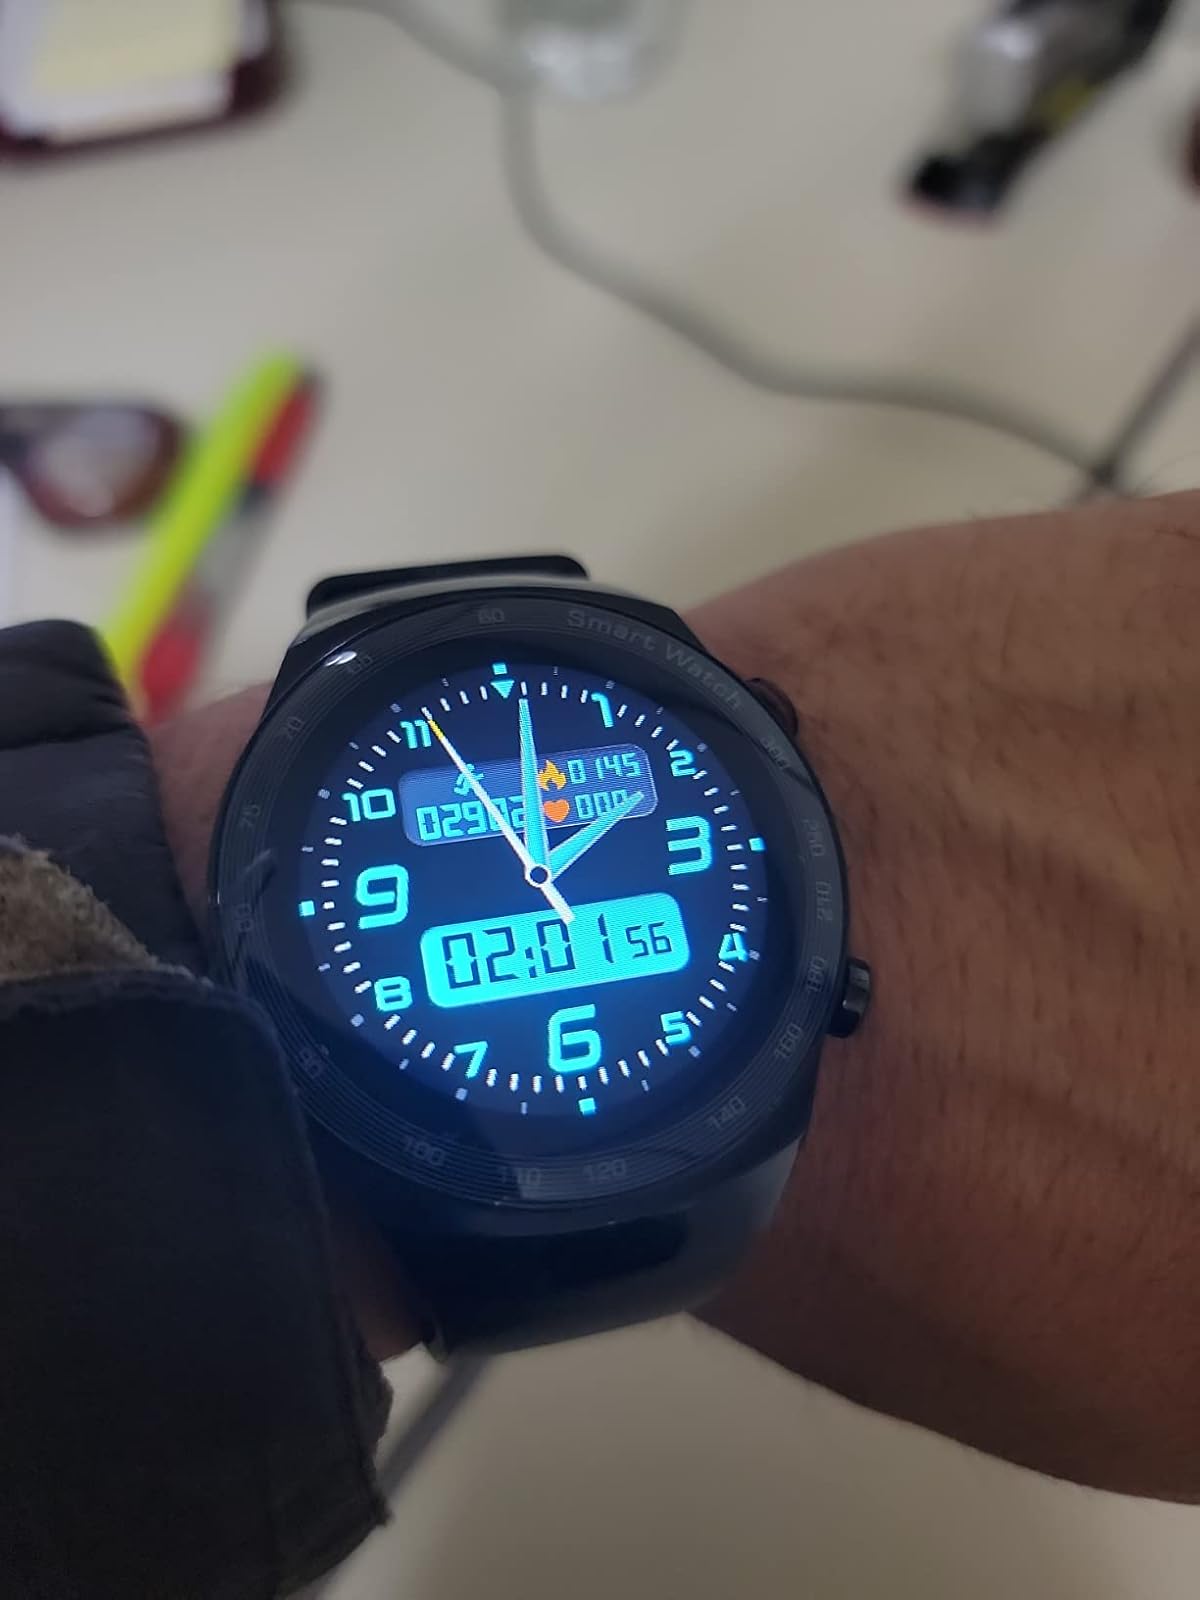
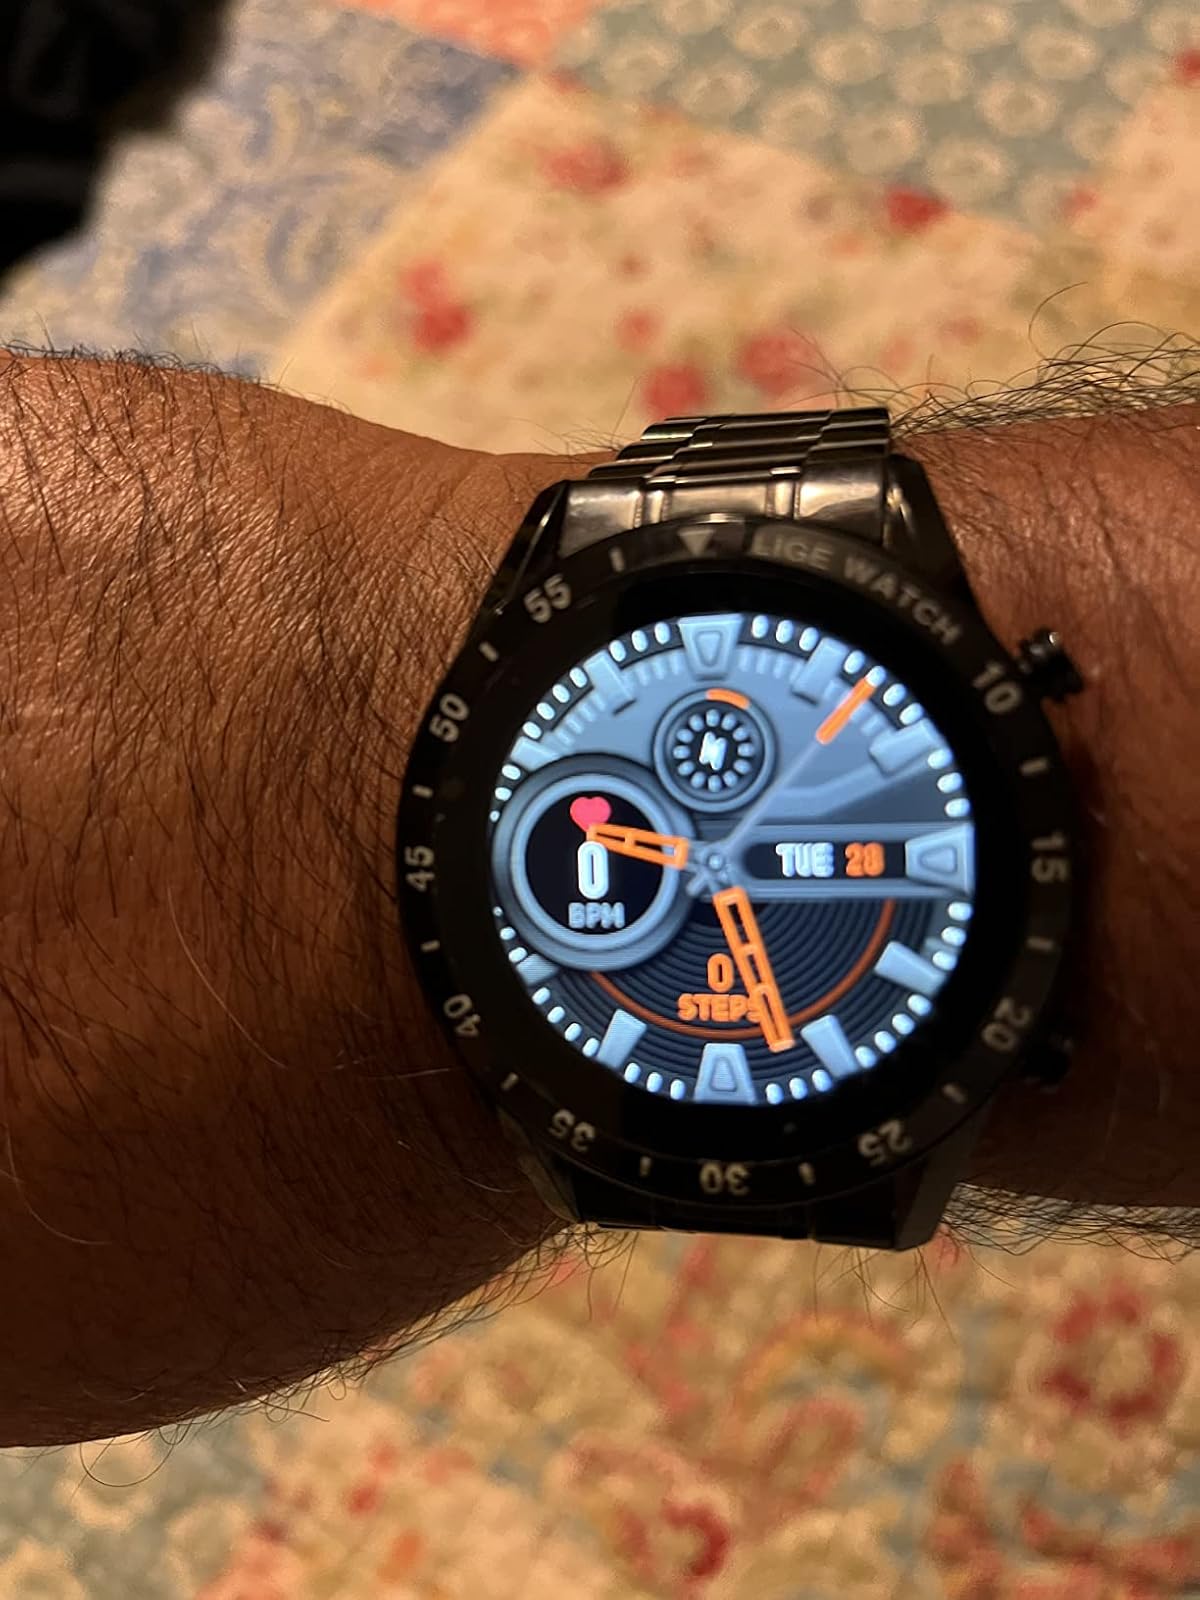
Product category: smartwatch
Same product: no